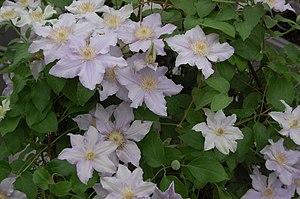
La clématite patens 'Evipo017', est un cultivar de clématite obtenu en 1998 par Raymond Evison et Mogens Olesen en Angleterre. Elle porte le nom commercial de clématite patens Angelique 'Evipo017'.